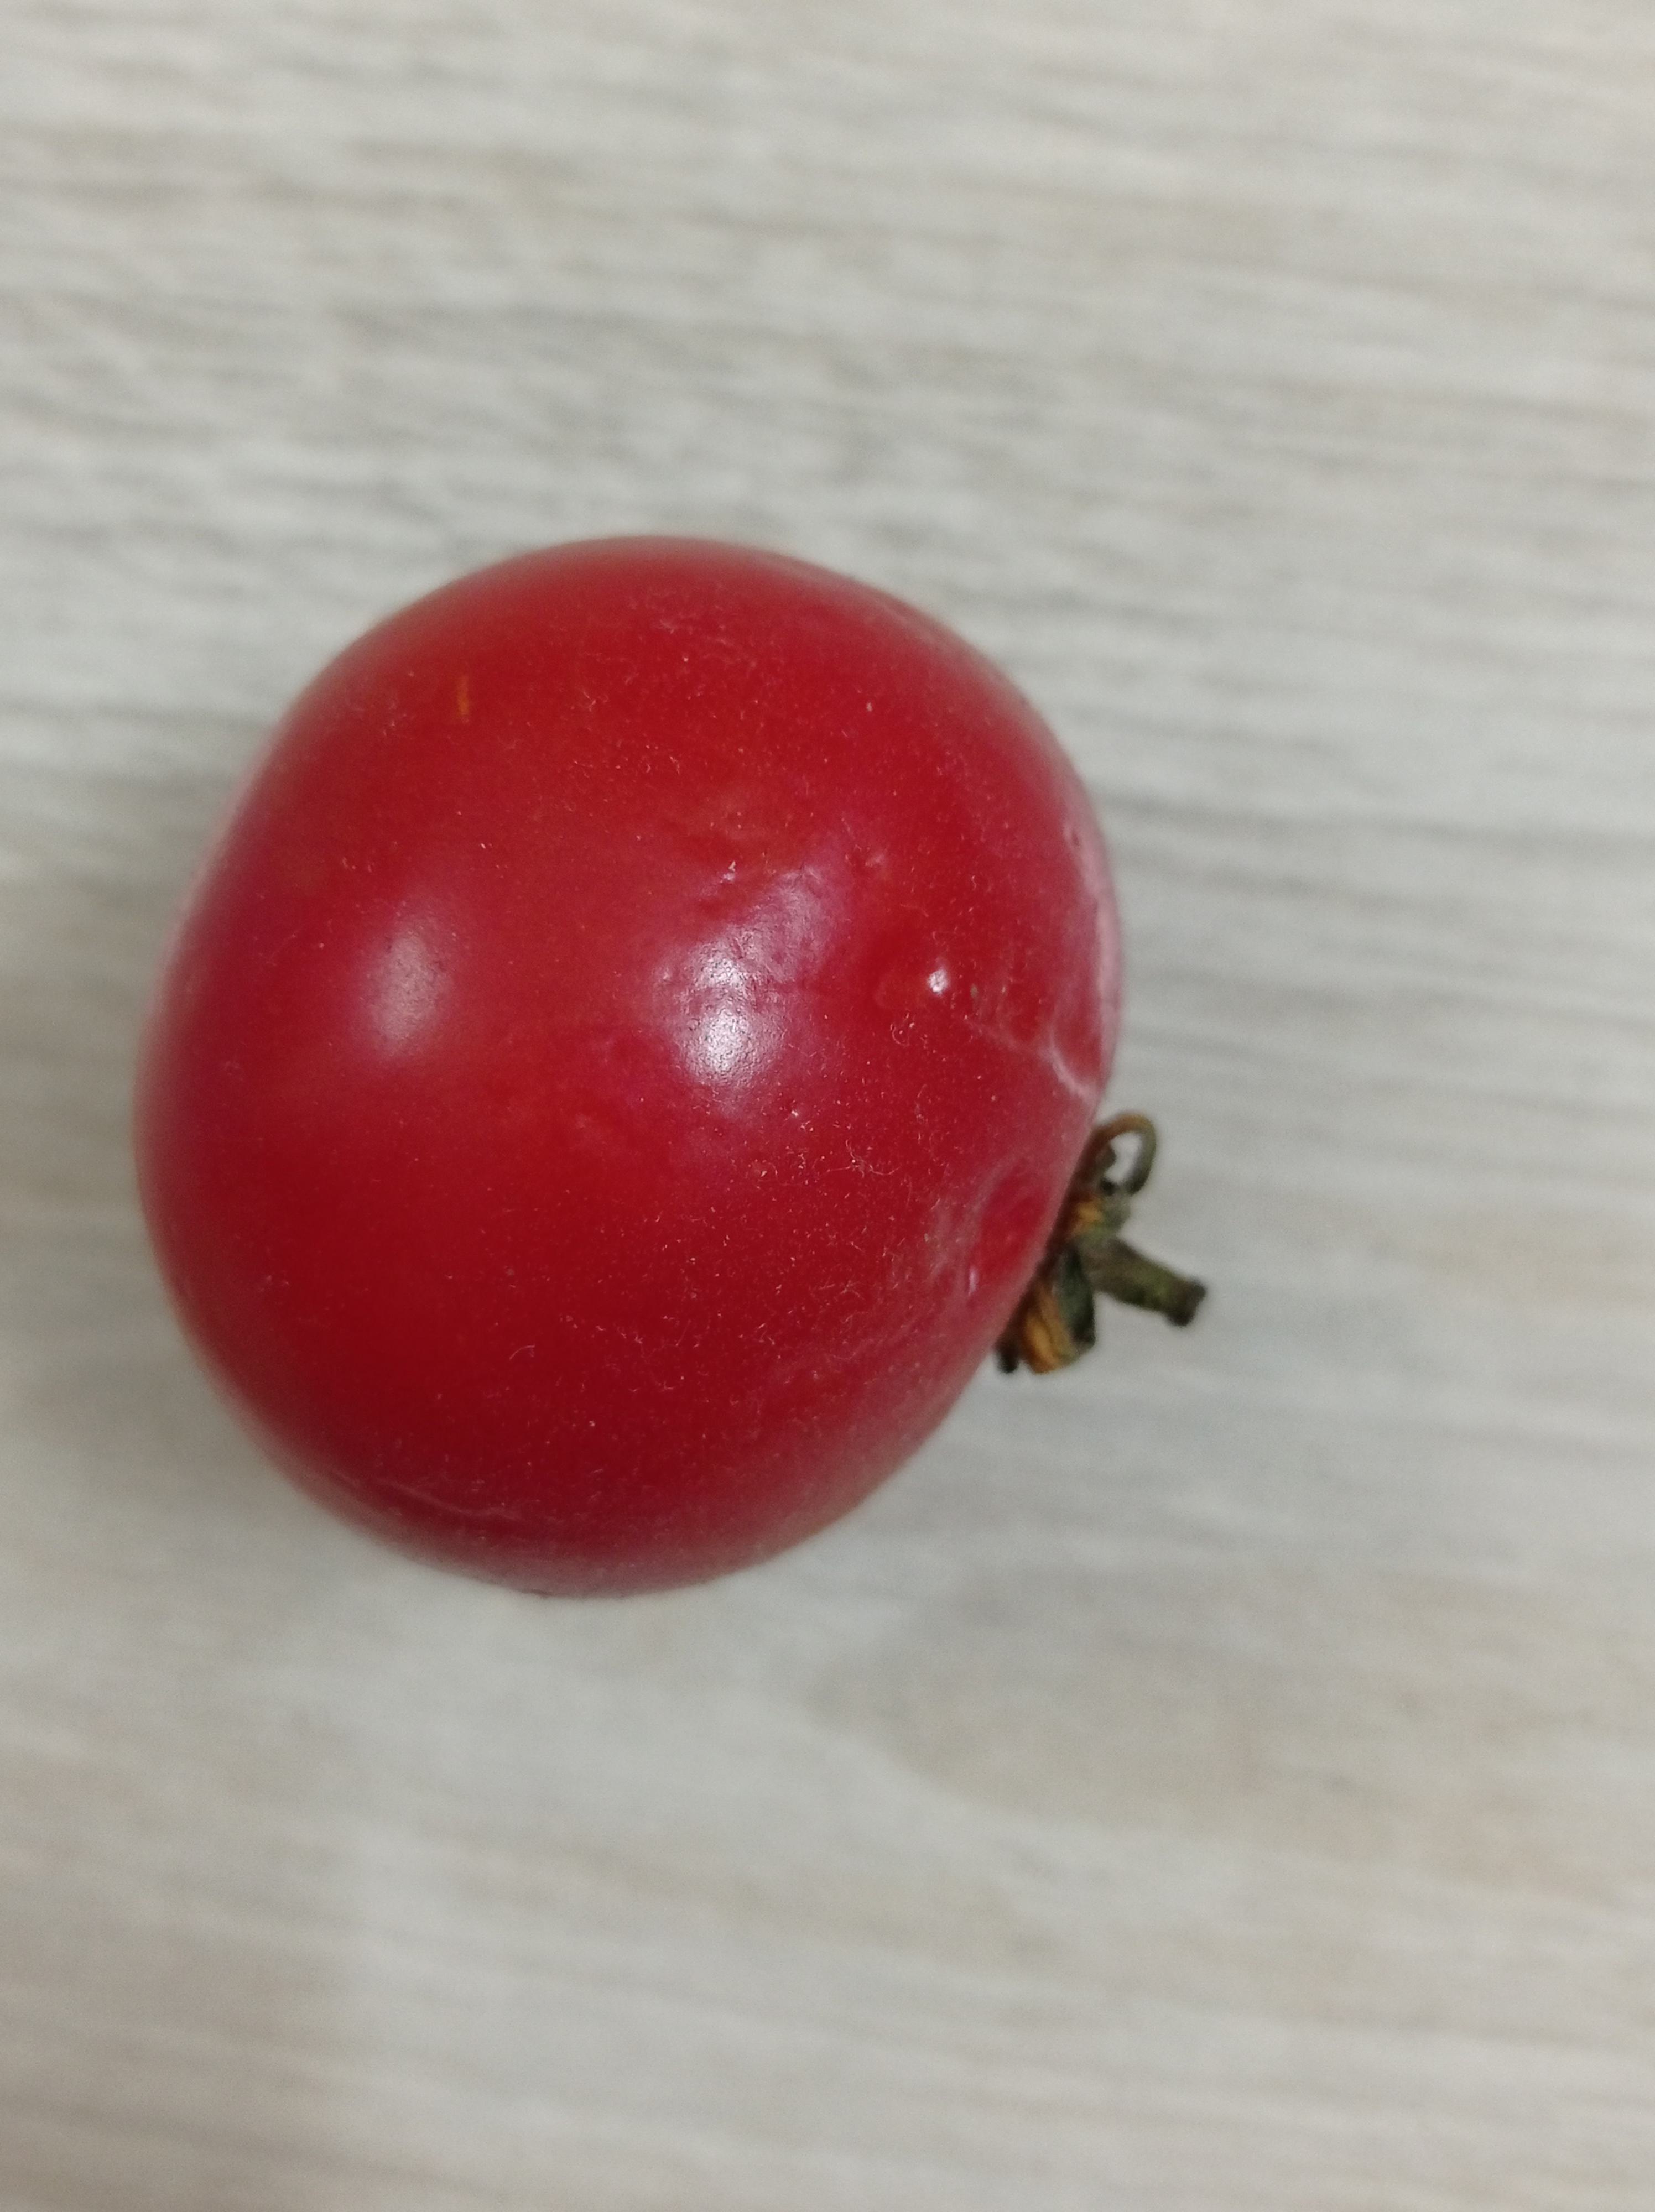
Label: Fresh